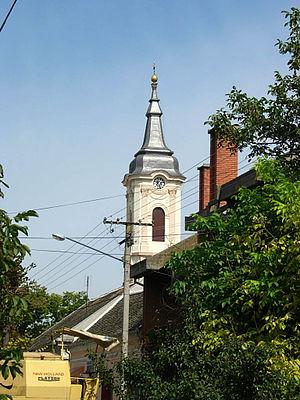
Banatsko Novo Selo est une localité de Serbie située dans la province autonome de Voïvodine et sur le territoire de la Ville de Pančevo, district du Banat méridional. Au recensement de 2011, elle comptait 6 670 habitants.